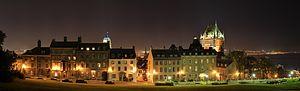
Panorama d'habitations du Vieux-Québec, avec le Château Frontenac en arrière-plan.
Le Vieux-Québec est le cœur historique de la ville de Québec. C'est à cet endroit que le fondateur Samuel de Champlain bâtit l'Habitation en 1608. La géographie du lieu est déterminante : le cap Diamant domine le fleuve Saint-Laurent au bord duquel se trouve une bande de terre basse. En haut du cap se dresse la « Haute-Ville » tandis qu'au pied de celui-ci se trouve la « Basse-Ville ». Le tout est réuni par le concept du « site patrimonial du Vieux-Québec ».